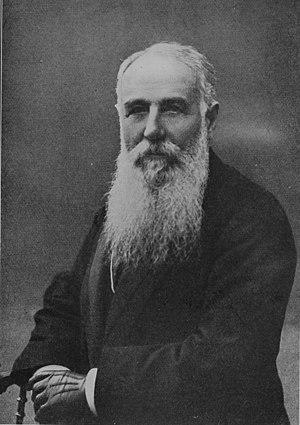
L'ultimatum du 23 juillet 1914 est une note diplomatique remise par l'ambassadeur austro-hongrois au ministre serbe des Finances, seul membre du gouvernement royal présent à Belgrade ce jour-là. Rédigé avec le plus grand soin par un diplomate viennois, le baron Musulin von Gomirje, il constitue la réponse austro-hongroise à l'assassinat de l'archiduc François-Ferdinand, héritier des couronnes d'Autriche et de Hongrie le 28 juin précédent à Sarajevo. Cette réponse, tardive, est le fruit d'un accord entre l'Autriche-Hongrie et son principal allié, l'Empire allemand, obtenu par les Austro-Hongrois dès le 7 juillet.